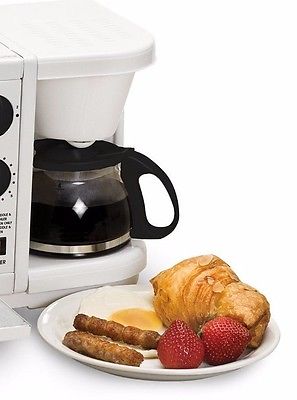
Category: toaster